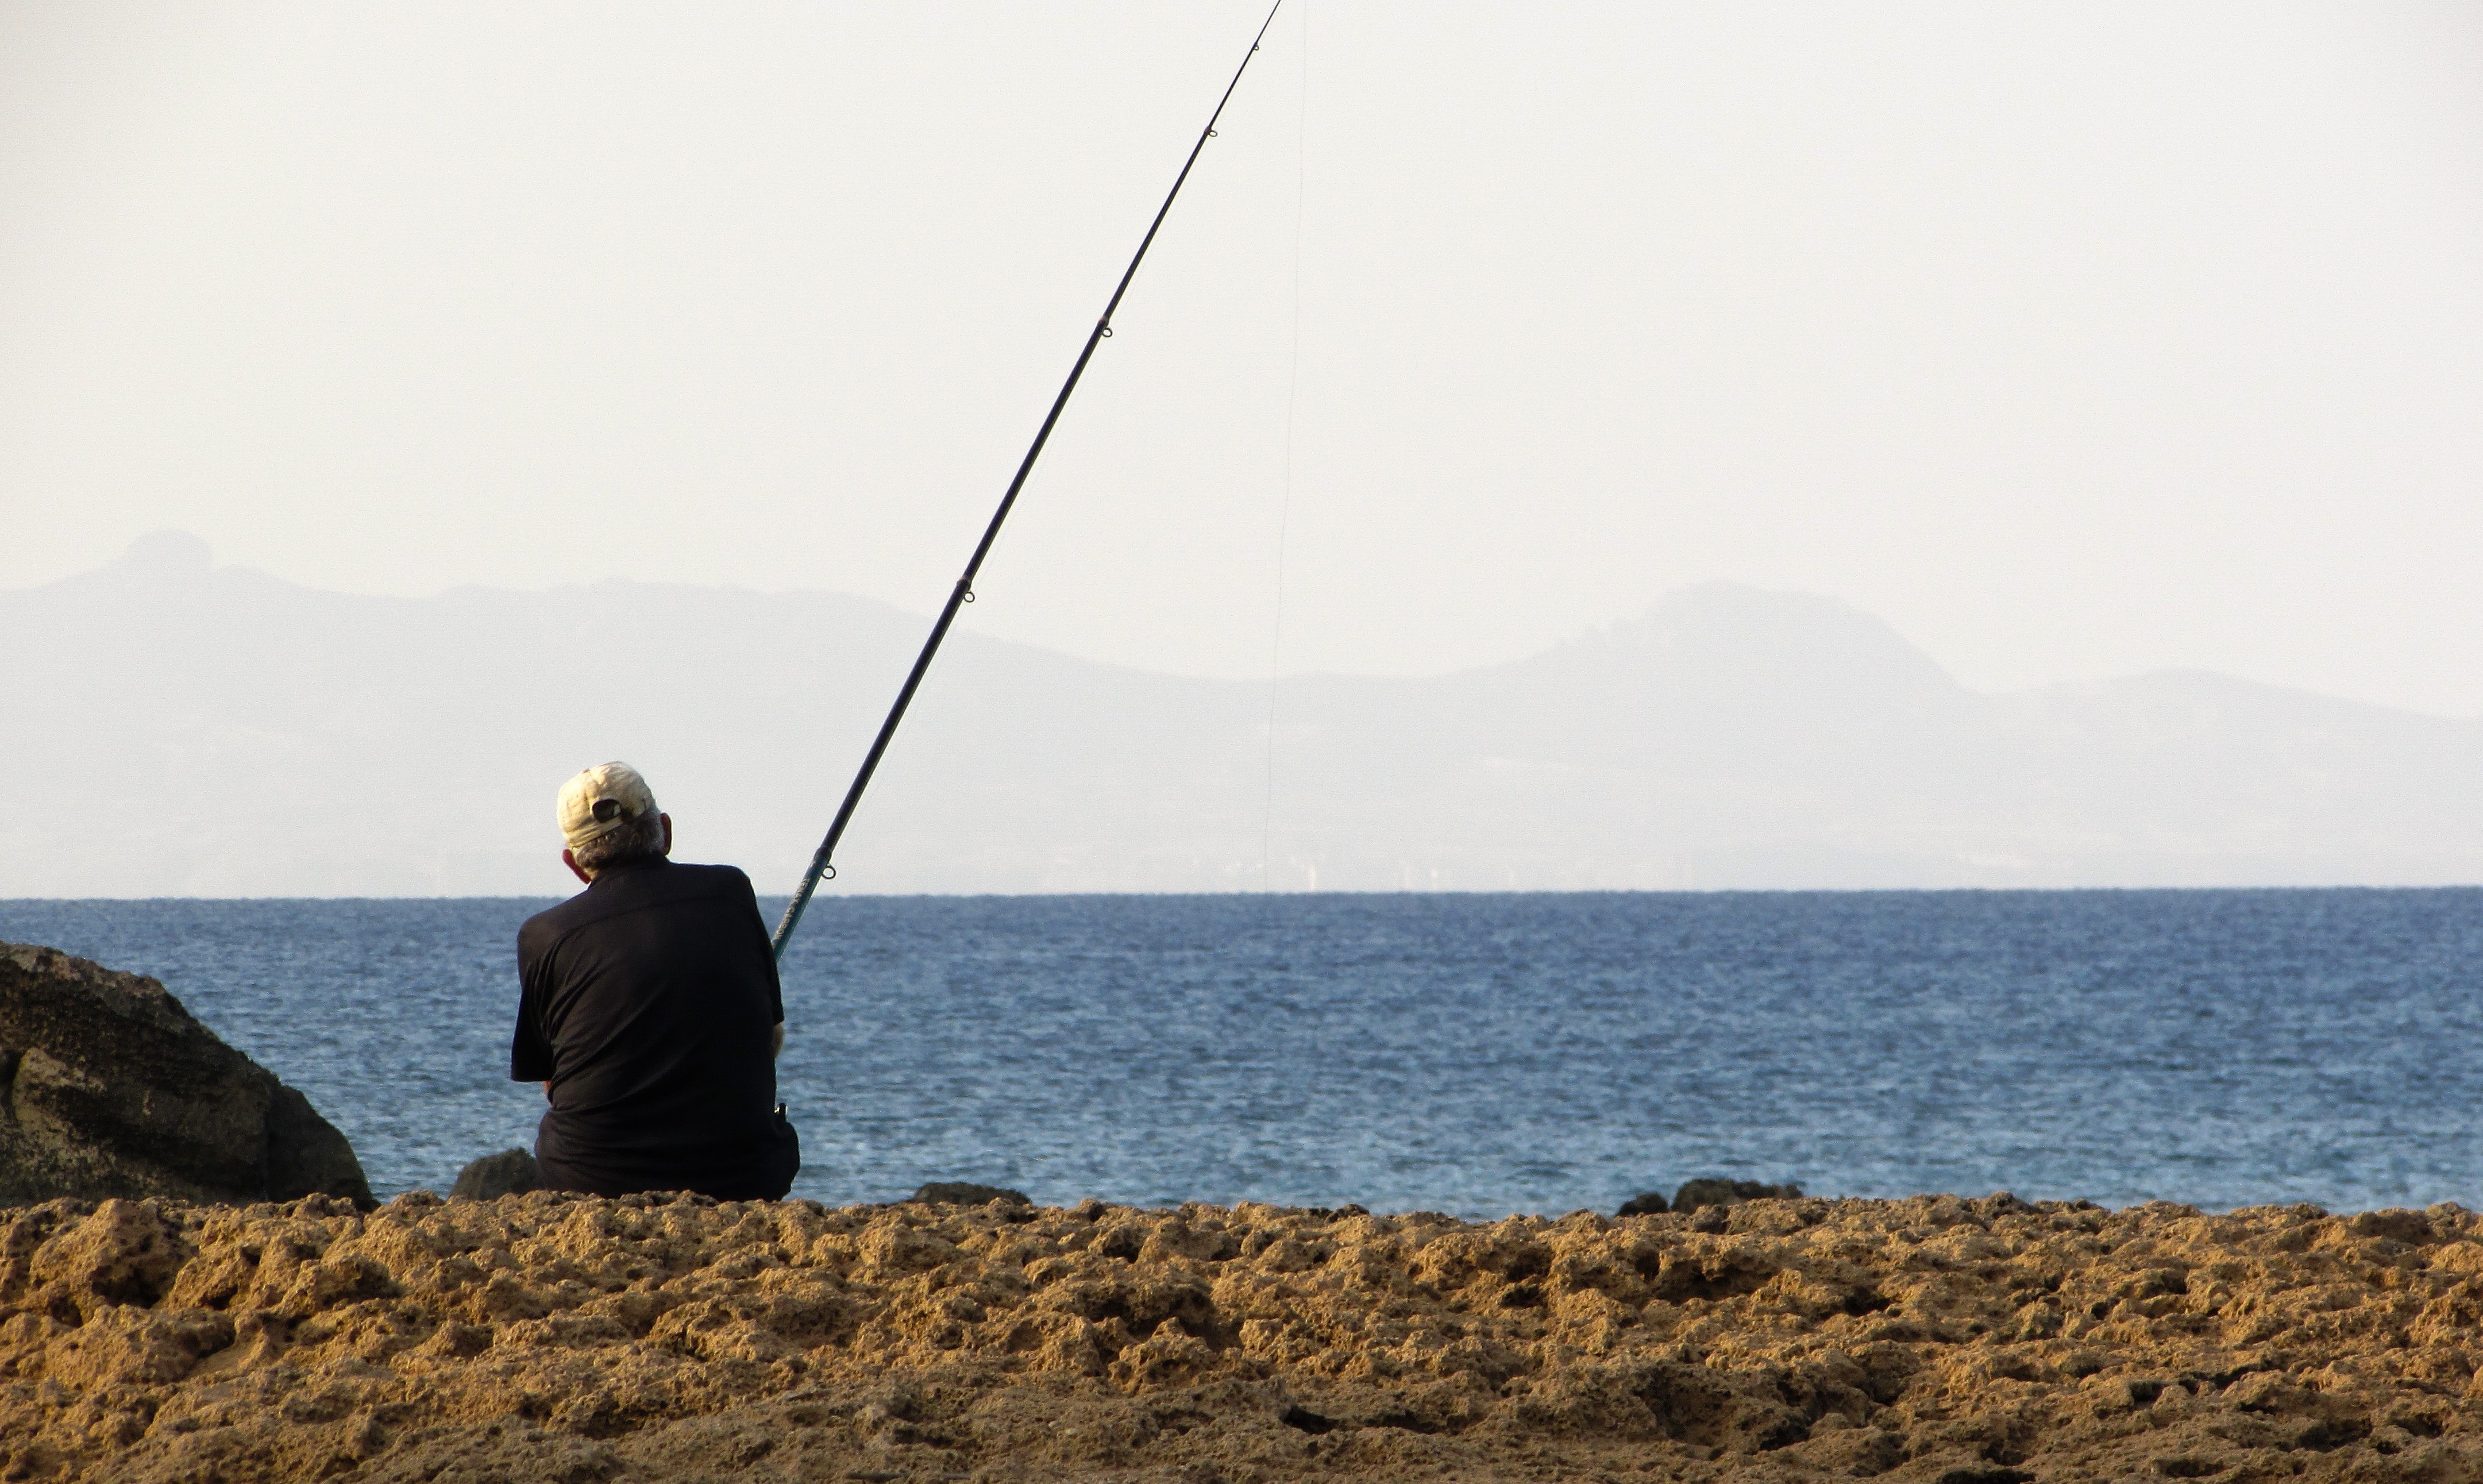
sea, sport, shore, recreation, fishing, fisherman, leisure, activity, relaxation, hobby, outdoor recreation, recreational fishing, casting fishing